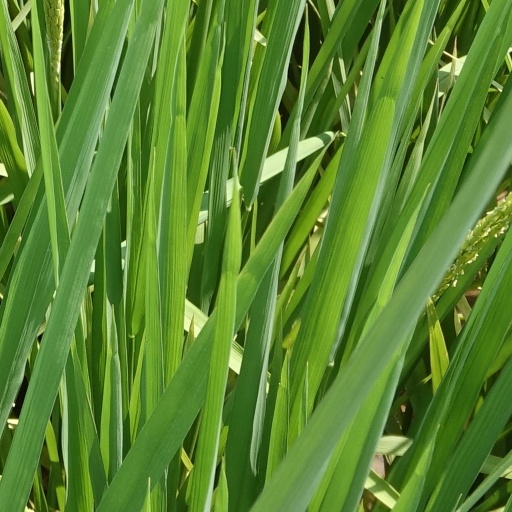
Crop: rice